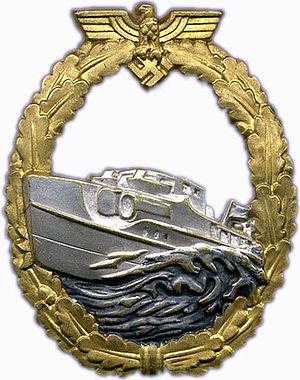
L'insigne de combat des vedettes rapides, est une décoration militaire allemande du Troisième Reich. Elle fut créée le 30 mai 1941 pour récompenser les marins ayant servi de manière méritante à bord des vedettes rapides lance-torpilles de la Kriegsmarine qui jusque-là étaient récompensés par l'insigne de combat des destroyers.